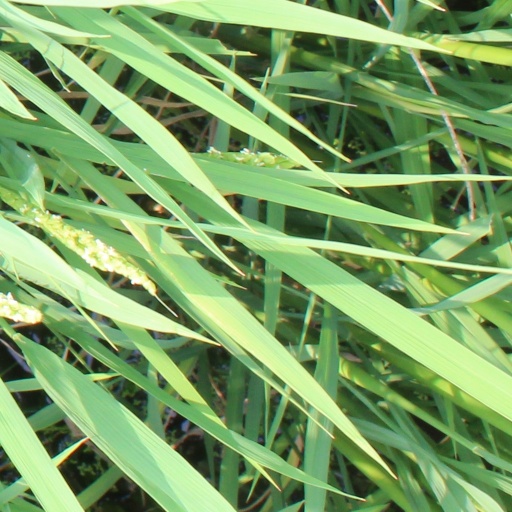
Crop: rice